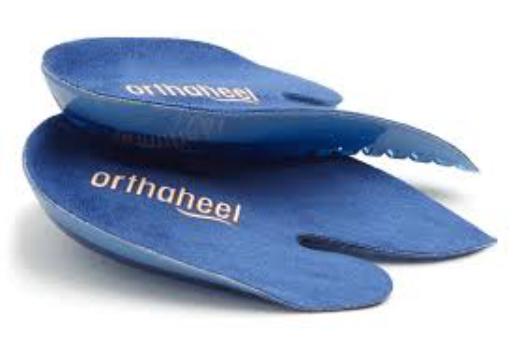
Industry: Clothes